Speedy Eggbert

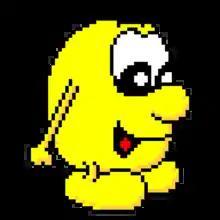
Eggbert (also known as Blupi outside of North America, or Toto in its early days)

"Speedy Blupi" was later published by eGames and rereleased as "Speedy Eggbert". The game was featured in the CD-ROM game package "Arcade Classics", which featured other eGames titles, such as "DemonStar" and "Crazy Drake".